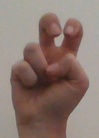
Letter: toot